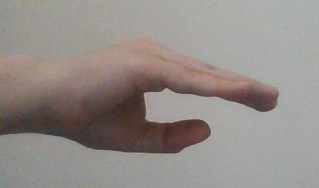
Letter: jeem